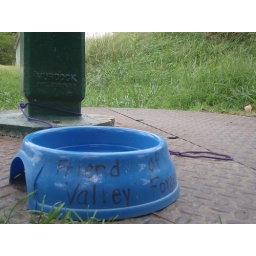
Someone put out a doggie bowl by the water fountain, I thought that was very considerate :)